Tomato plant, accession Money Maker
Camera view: horizontal (90 deg, fisheye); turntable rotation: 0 degrees
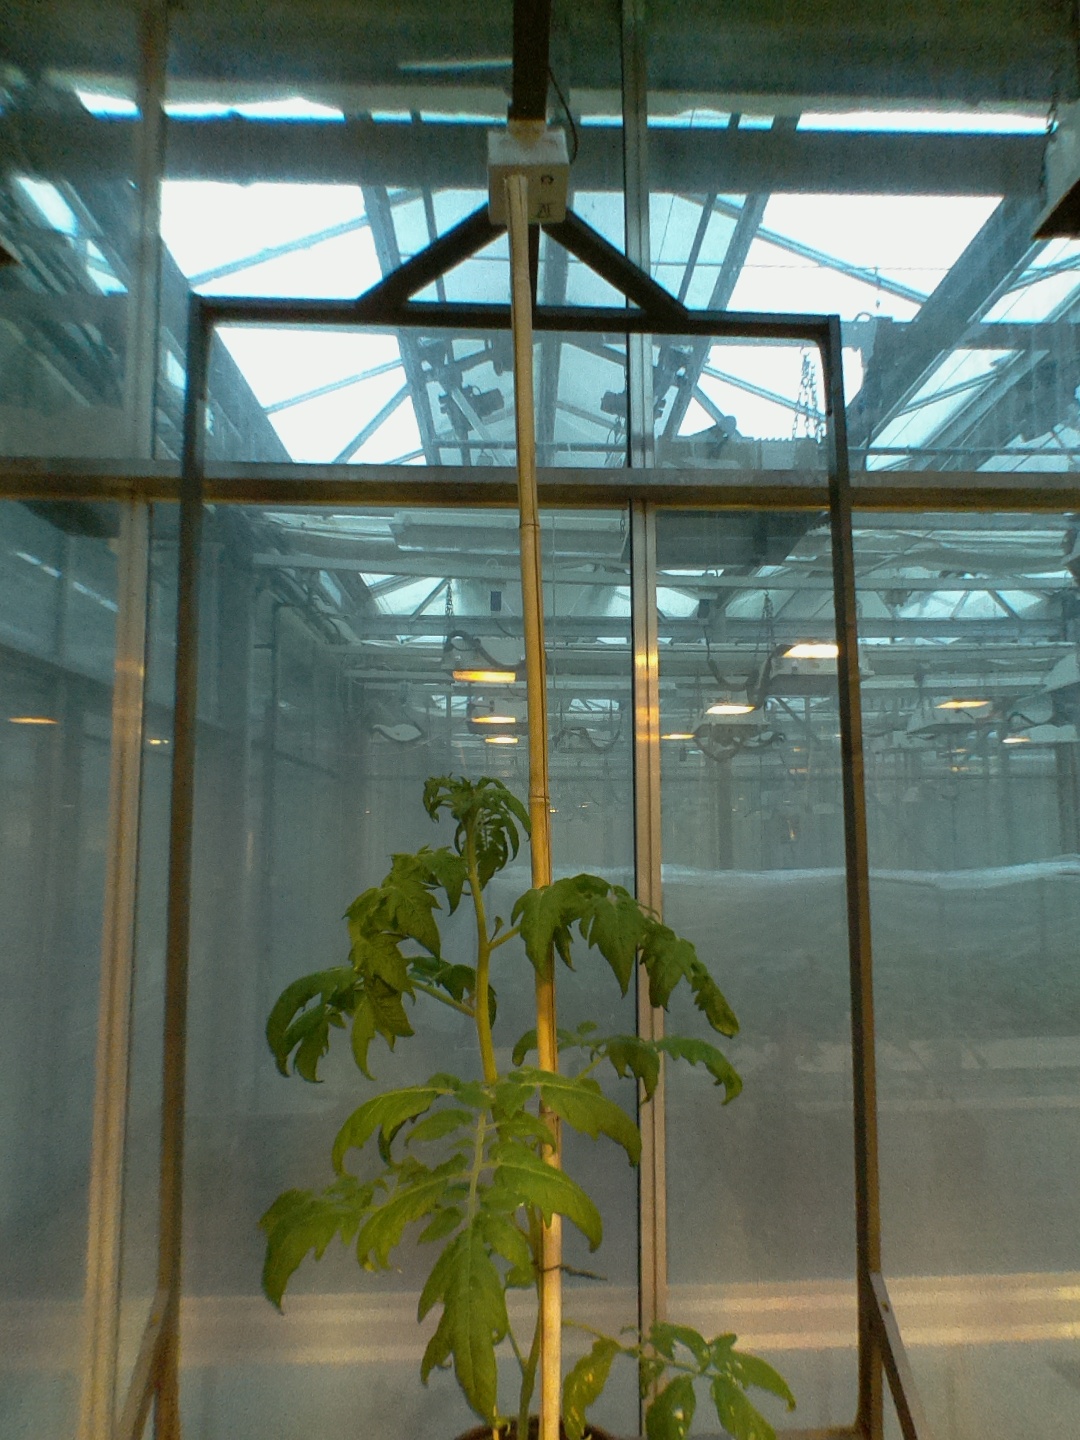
BBCH growth stage 20: First Side shoot start formed